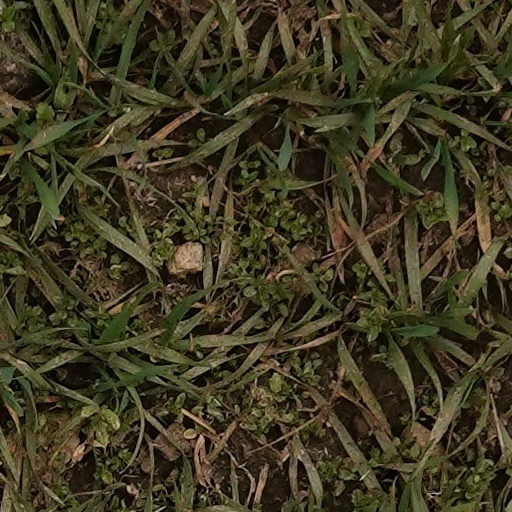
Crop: wheat